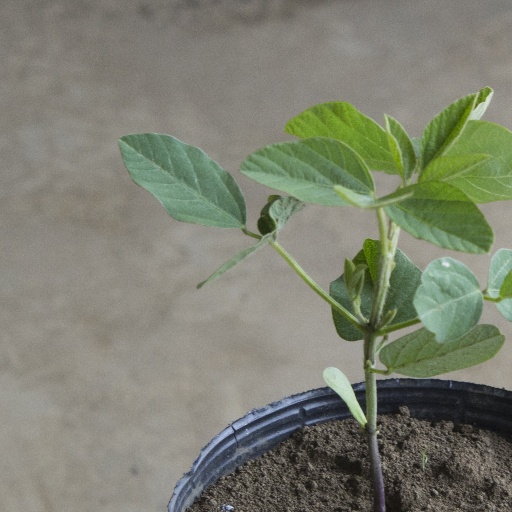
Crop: soybean